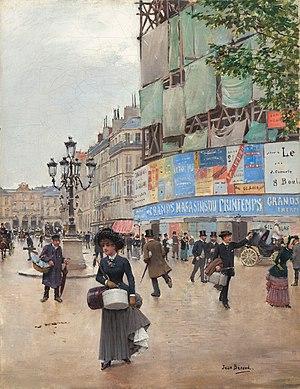
La rue du Havre est une voie des 8ᵉ et 9ᵉ arrondissements de Paris.